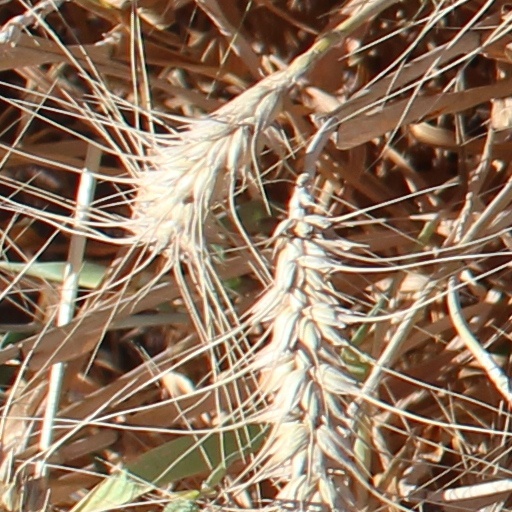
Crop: wheat